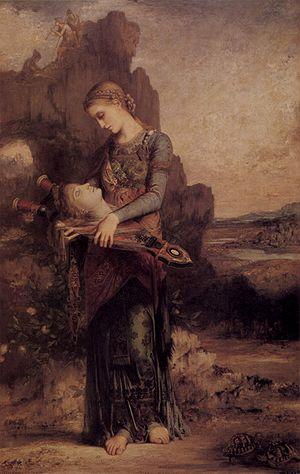
Orphée est un héros de la mythologie grecque, fils du roi de Thrace Œagre et de la Muse Calliope. Poète et musicien, il était parfois considéré comme un prophète et a inspiré un mouvement religieux appelé « Orphisme », qui était lié aux pythagoriciens et aux mystères dionysiaques. Orphée a fait partie des Argonautes ; sa descente aux Enfers et son échec à ramener sa femme Eurydice dans le monde des vivants ont formé son mythe.